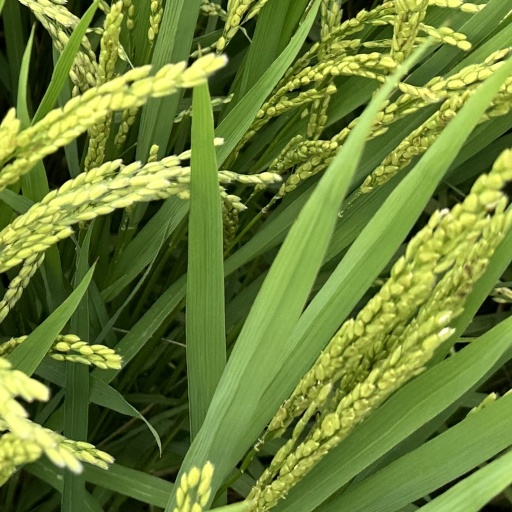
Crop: rice